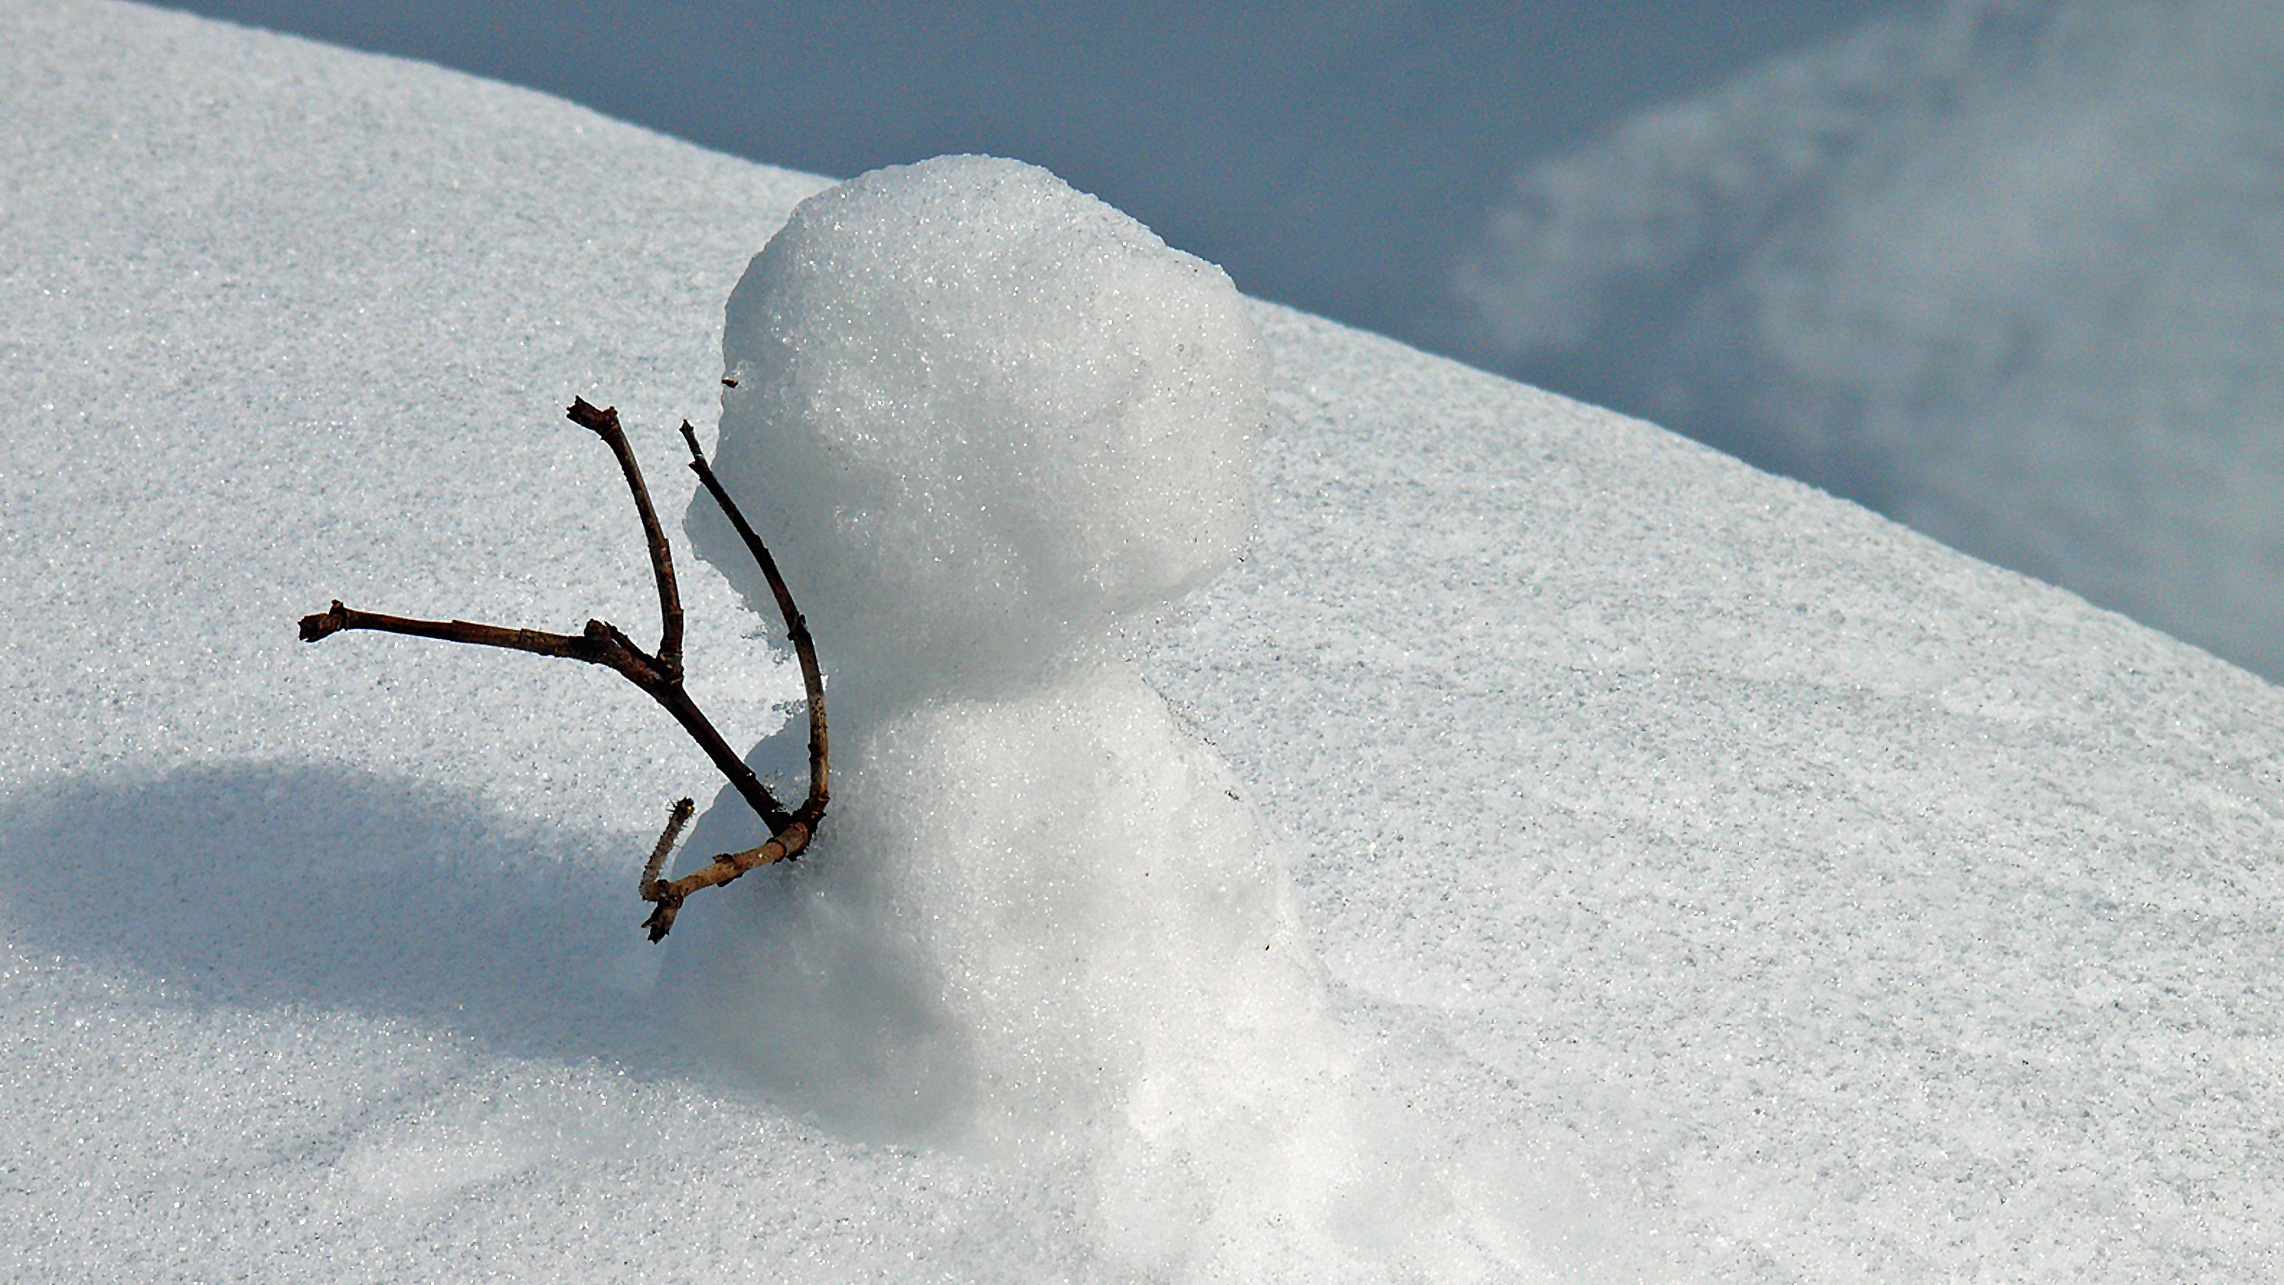
mountain, snow, winter, sun, white, wave, adventure, ice, weather, extreme sport, skiing, season, snowflake, snowfall, sports, switzerland, snowflakes, snow man, wintertime, winter time, geological phenomenon